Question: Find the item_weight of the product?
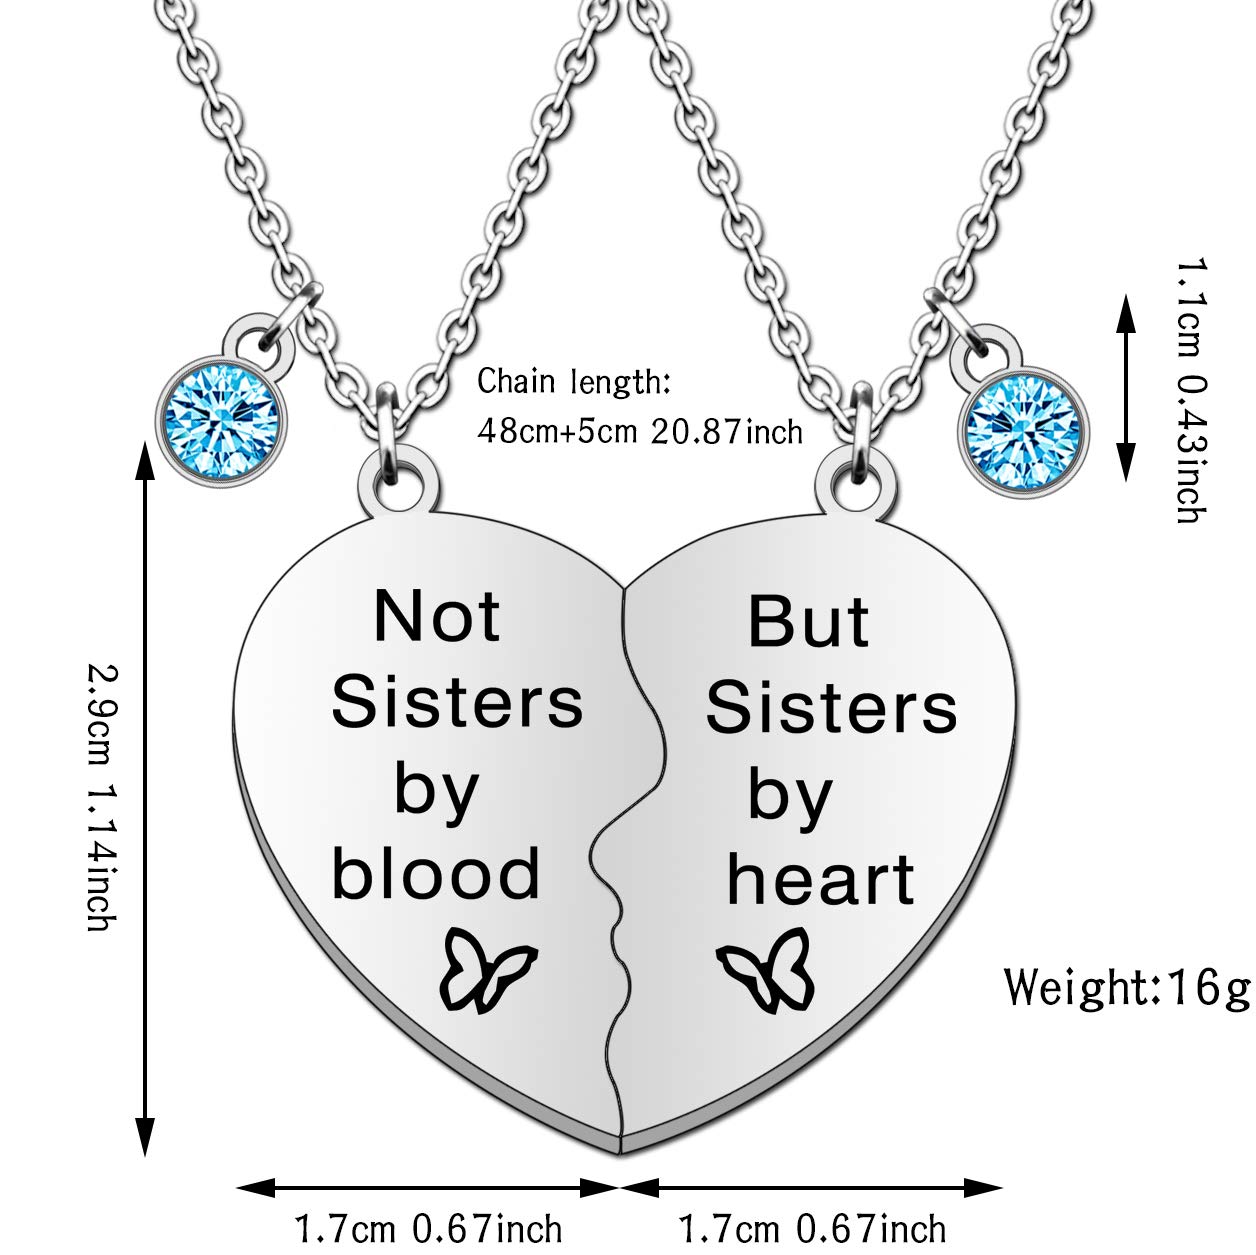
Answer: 16 gram